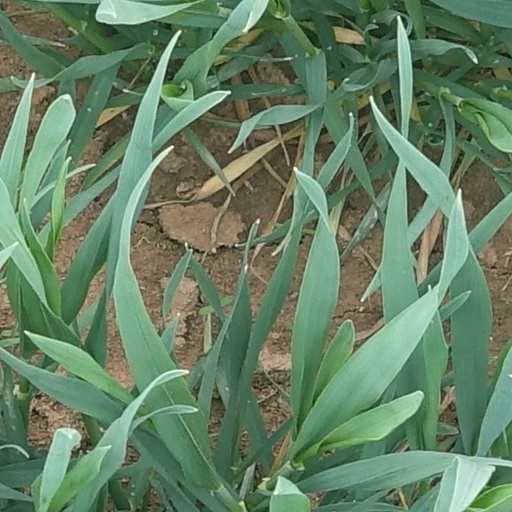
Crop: wheat